Lianyungang East railway station

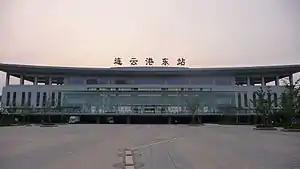

Lianyungangdong (Lianyungang East) railway station is a station on Longhai railway in Lianyungang, Jiangsu.